James T. Welch

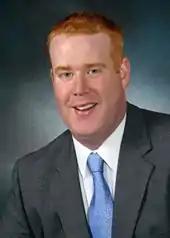

James T. Welch (born December 22, 1975, in Springfield, Massachusetts) was a Democratic member of the Massachusetts Senate from the Hampden district, who was first elected to this position in 2010. Prior to this he was the Massachusetts State Representative for the 6th Hampden district, which includes his hometown of West Springfield and parts of Springfield and Chicopee. He served in the House from 2005 to 2011. Prior to serving in the Massachusetts legislature, he was a realtor and member of the West Springfield City Council.